London Zoo

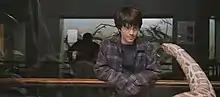
Harry Potter with a Burmese python in the Reptile House

Winnipeg the Bear (or Winnie) was an American black bear given to the zoo in 1914 by a Canadian lieutenant, Harry Colebourn. A. A. Milne visited with his son Christopher Robin, and the boy was so enamoured with the bear Milne wrote the famous series of books for him entitled "Winnie-the-Pooh". A 2004 film, "A Bear Named Winnie", is based on the story of Winnie the bear, with Michael Fassbender playing Harry Colebourn.